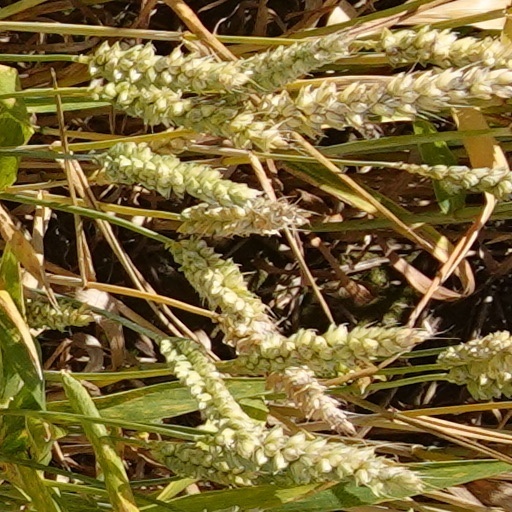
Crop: wheat